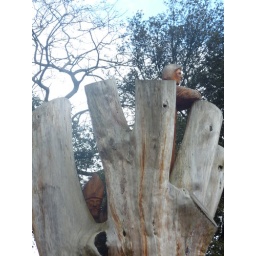
Strange wooden tree sculpture in grounds of the historical residence of the Bishops of London, near Putney.